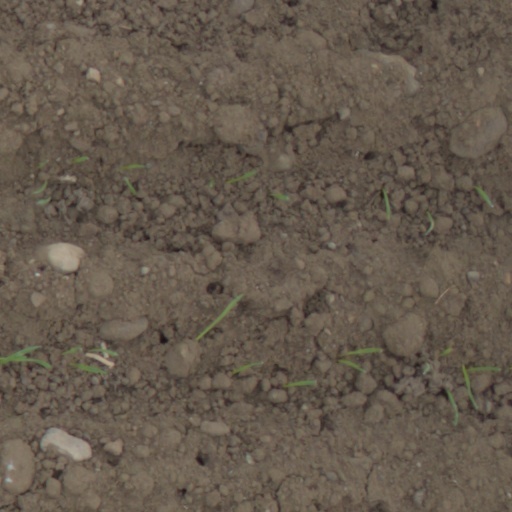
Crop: wheat